John B. King explosion

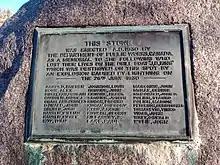
Memorial plaque on Cockburn Island to those who lost their lives in the explosion and sinking of the "John B. King" drill boat

The "John B. King" explosion was a Canadian maritime disaster on June 26, 1930, when a drill boat containing dynamite was struck by lightning near Brockville, Ontario. Thirty people were killed.